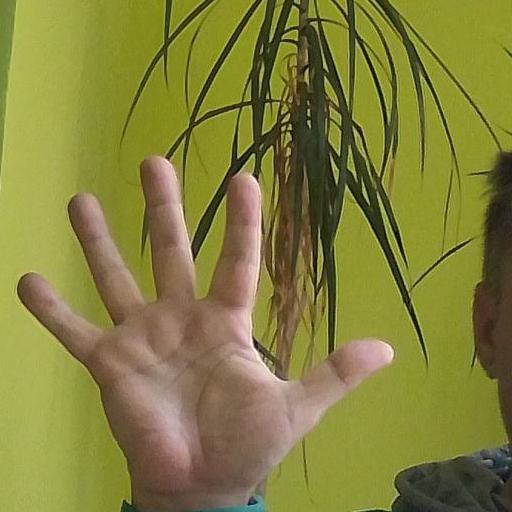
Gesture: palm